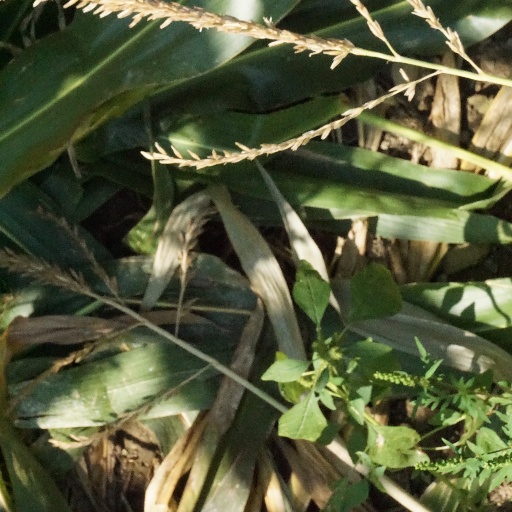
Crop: maize; corn